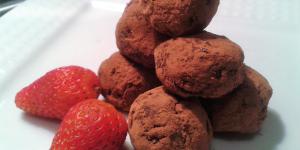
trufas de chocolate con fresas